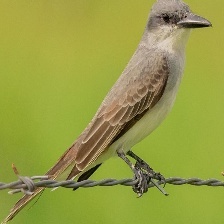
Species: GRAY KINGBIRD
Scientific name: TYRANNUS DOMINICENSIS